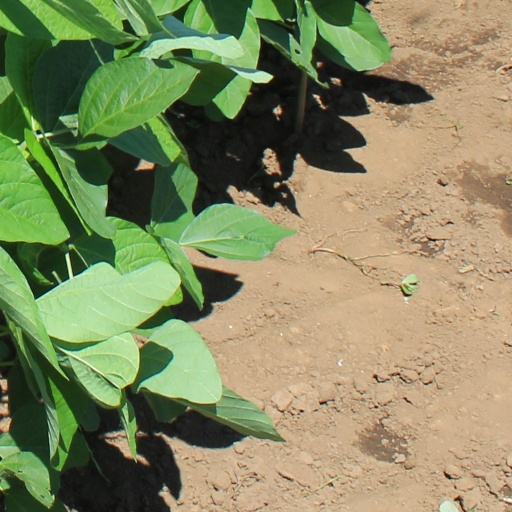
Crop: soybean